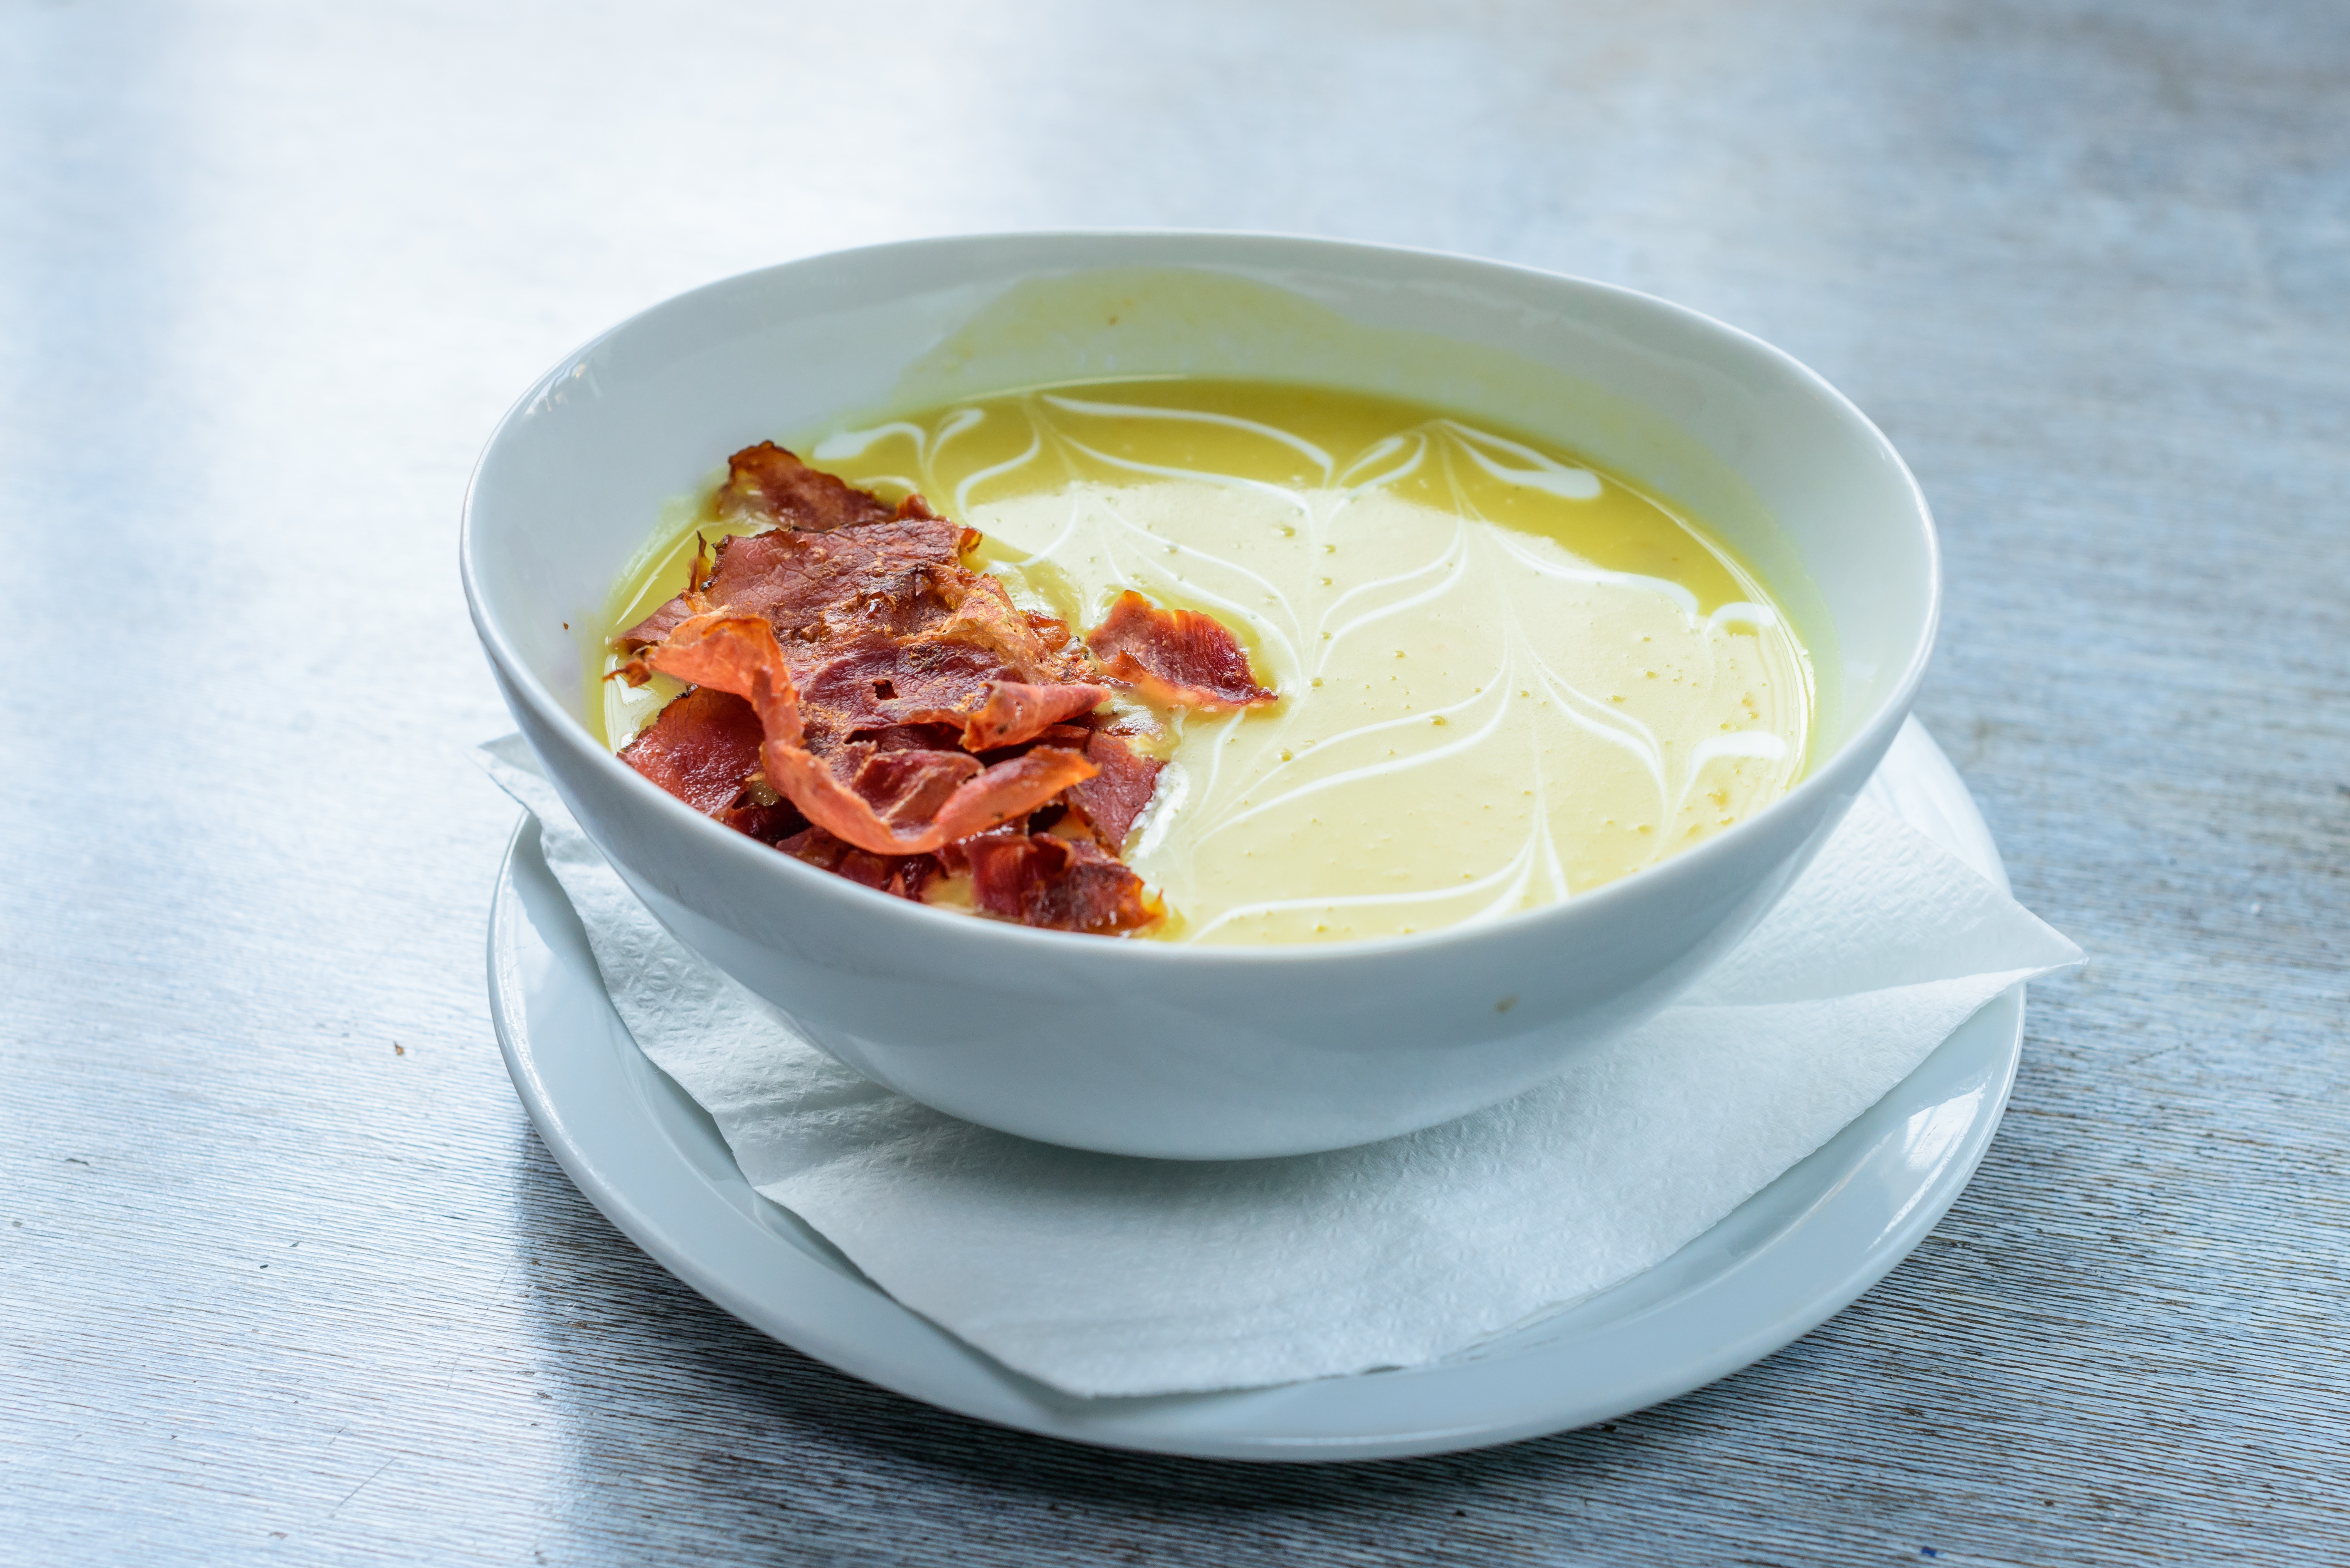
restaurant, bowl, dish, food, produce, vegetable, beacon, gourmet, meat, cuisine, cream, homemade, soup, dinner, tasty, entree